Shenzhou 13

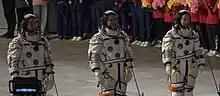
Shenzhou 13 crew during a pre-launch farewell ceremony

The flight launched from Jiuquan Satellite Launch Center on 15 October 2021 at 16:23 UTC, following the launch of the Tianzhou 3 cargo spacecraft. Just over 6.5 hours after launch, the spacecraft docked with the "Tianhe" core module's nadir docking port. The crew entered the station on 16 October at 01:58 UTC.